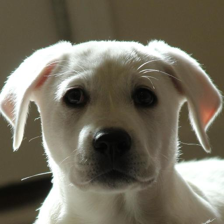
Label: animals